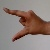
The image shows a hand gesture representing the letter 'Z' in Indian Sign Language.